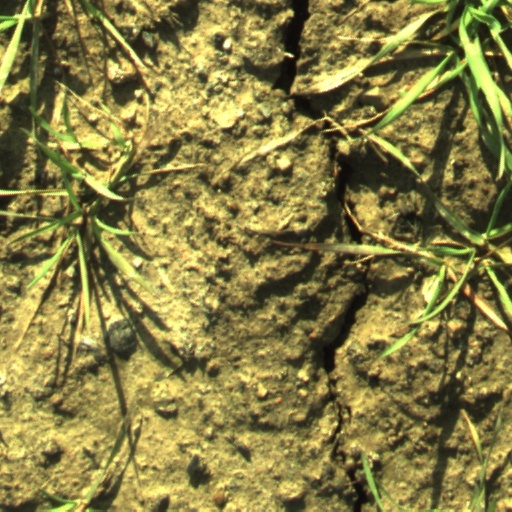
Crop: wheat